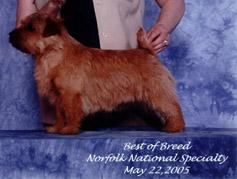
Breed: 203-n000027-Norfolk_terrier